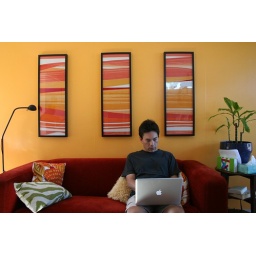
Man in orange kitchen